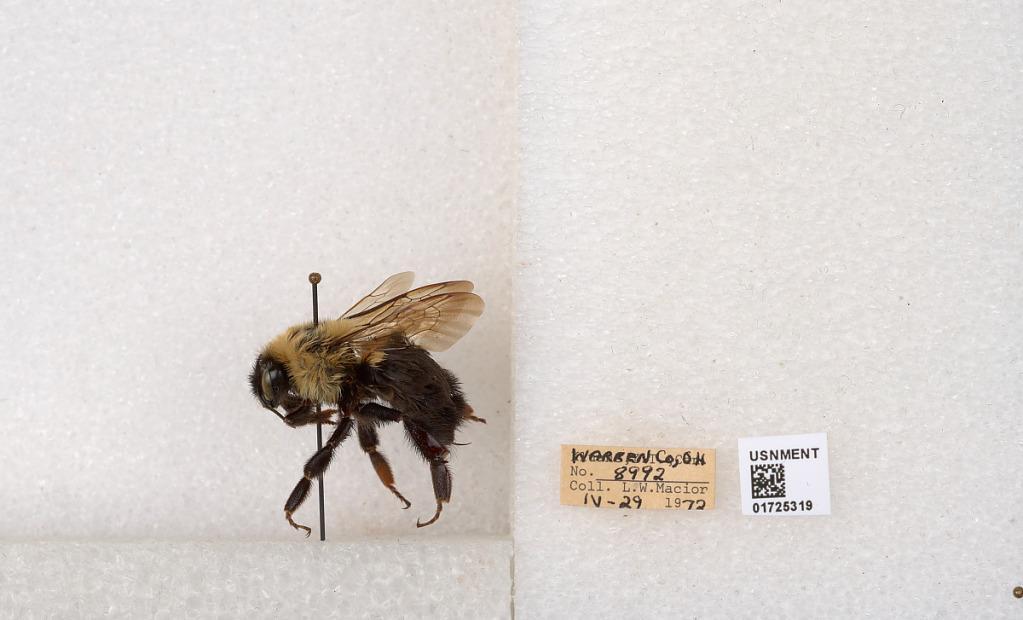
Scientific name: Bombus impatiens Cresson
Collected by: L. Macior
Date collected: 1972-4-29
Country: United States
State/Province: Ohio
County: Warren
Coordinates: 39.4276, -84.1668